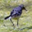
Label: bird